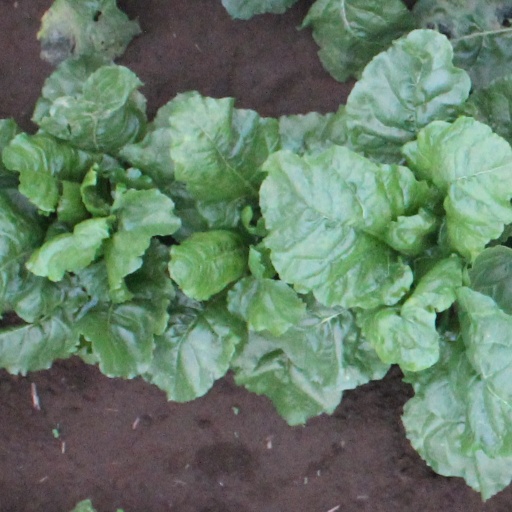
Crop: sugar beet